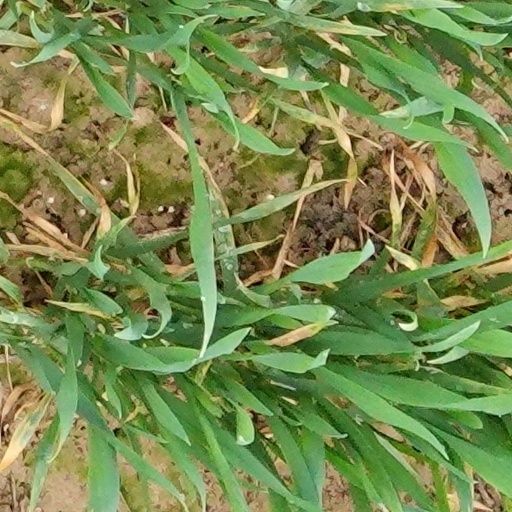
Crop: wheat